John Chalmers (coach)

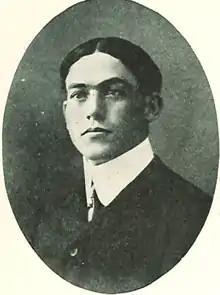
Chalmers from 1905 "Hawkeye"

John George Chalmers (August 17, 1874 – June 8, 1962) was an American football, basketball, and baseball coach. He served as the head football coach at Franklin & Marshall College (1902), the University of Iowa (1903–1905), Columbia College in Dubuque, Iowa, now known as Loras College, (1907–1914), and the University of Dubuque (1914–1924), compiling a career college football record of 100–47–8. Chalmers was also the head men's basketball coach at Iowa for one season (1904–1905), tallying a mark of 6–8, and the baseball coach at Iowa for two seasons (1904–1905) and at Columbia College from 1915 to 1921.